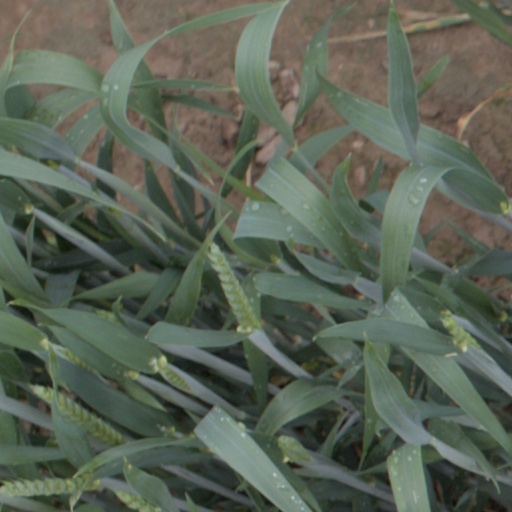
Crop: wheat